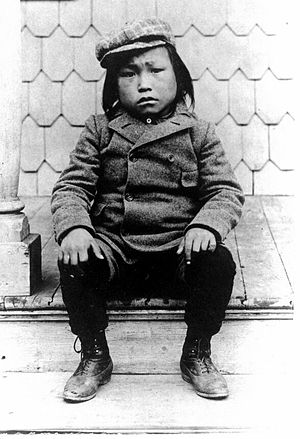
Minik Wallace
Minik i New York kort tid efter hans ankomst
Minik Wallace var en inuit, der blev bragt til USA fra Grønland sammen med fem andre inuitter i 1897 af den amerikanske opdagelsesrejsende Robert Peary.